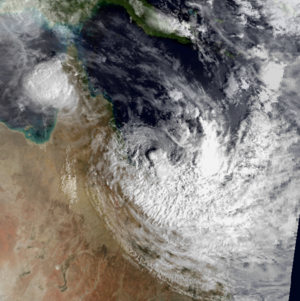
Le cyclone Joy a frappé l'Australie à la fin de l'année 1990, provoquant les troisièmes plus fortes inondations de l'histoire à Rockhampton, Queensland. Ce cyclone tropical avait commencé comme une faible dépression tropicale près des Îles Salomon et s'était d'abord déplacé vers l'ouest. Le 18 décembre, il fut nommé Joy, devenant ainsi la 2ᵉ tempête nommée de la saison cyclonique 1990-91 de la région autour de l'Australie. Après une bifurcation vers le sud-ouest, le cyclone Joy développait un œil et ses vents maximums soutenus atteignirent 165 km/h tout en s'approchant de Cairns, dans l'extrême nord du Queensland. Donnant de forts vents à la ville, jusqu'à 124 km/h, le cyclone faiblit et vira vers le sud-est pour finalement frapper la côte près de Townsville, Queensland, le 26 décembre. Le système se dissipa le lendemain et le restant de son humidité provoqua des pluies torrentielles sur le Queensland pendant deux semaines.